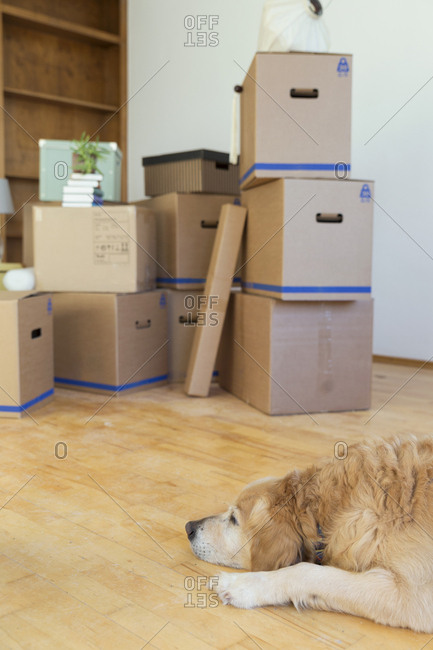
Label: cardboard